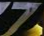
Number: 7